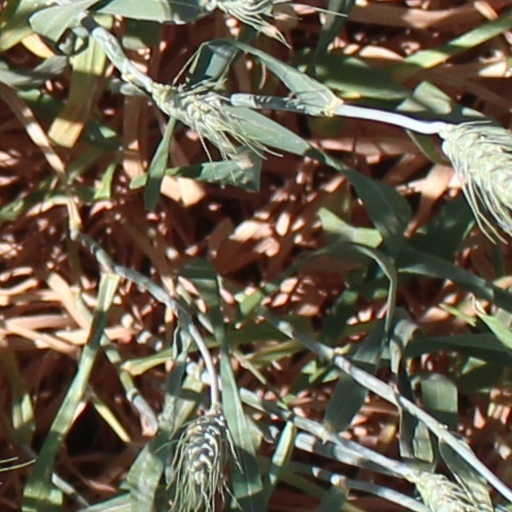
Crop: wheat